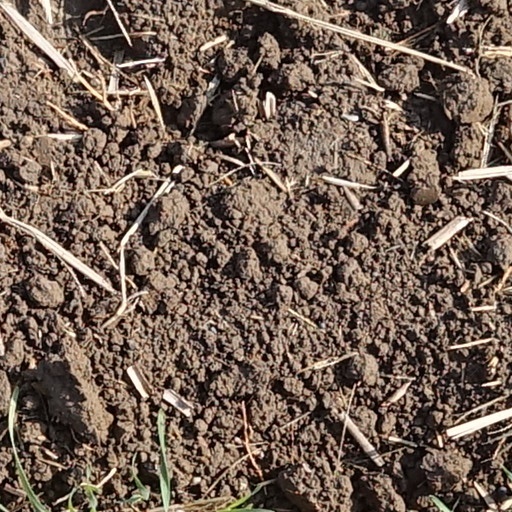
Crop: wheat